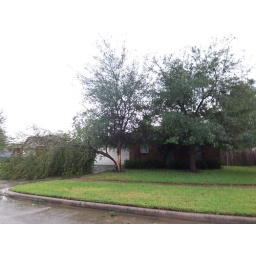
The day after- this house got a tree struck by lightning in both the front and back yard. Yikes.